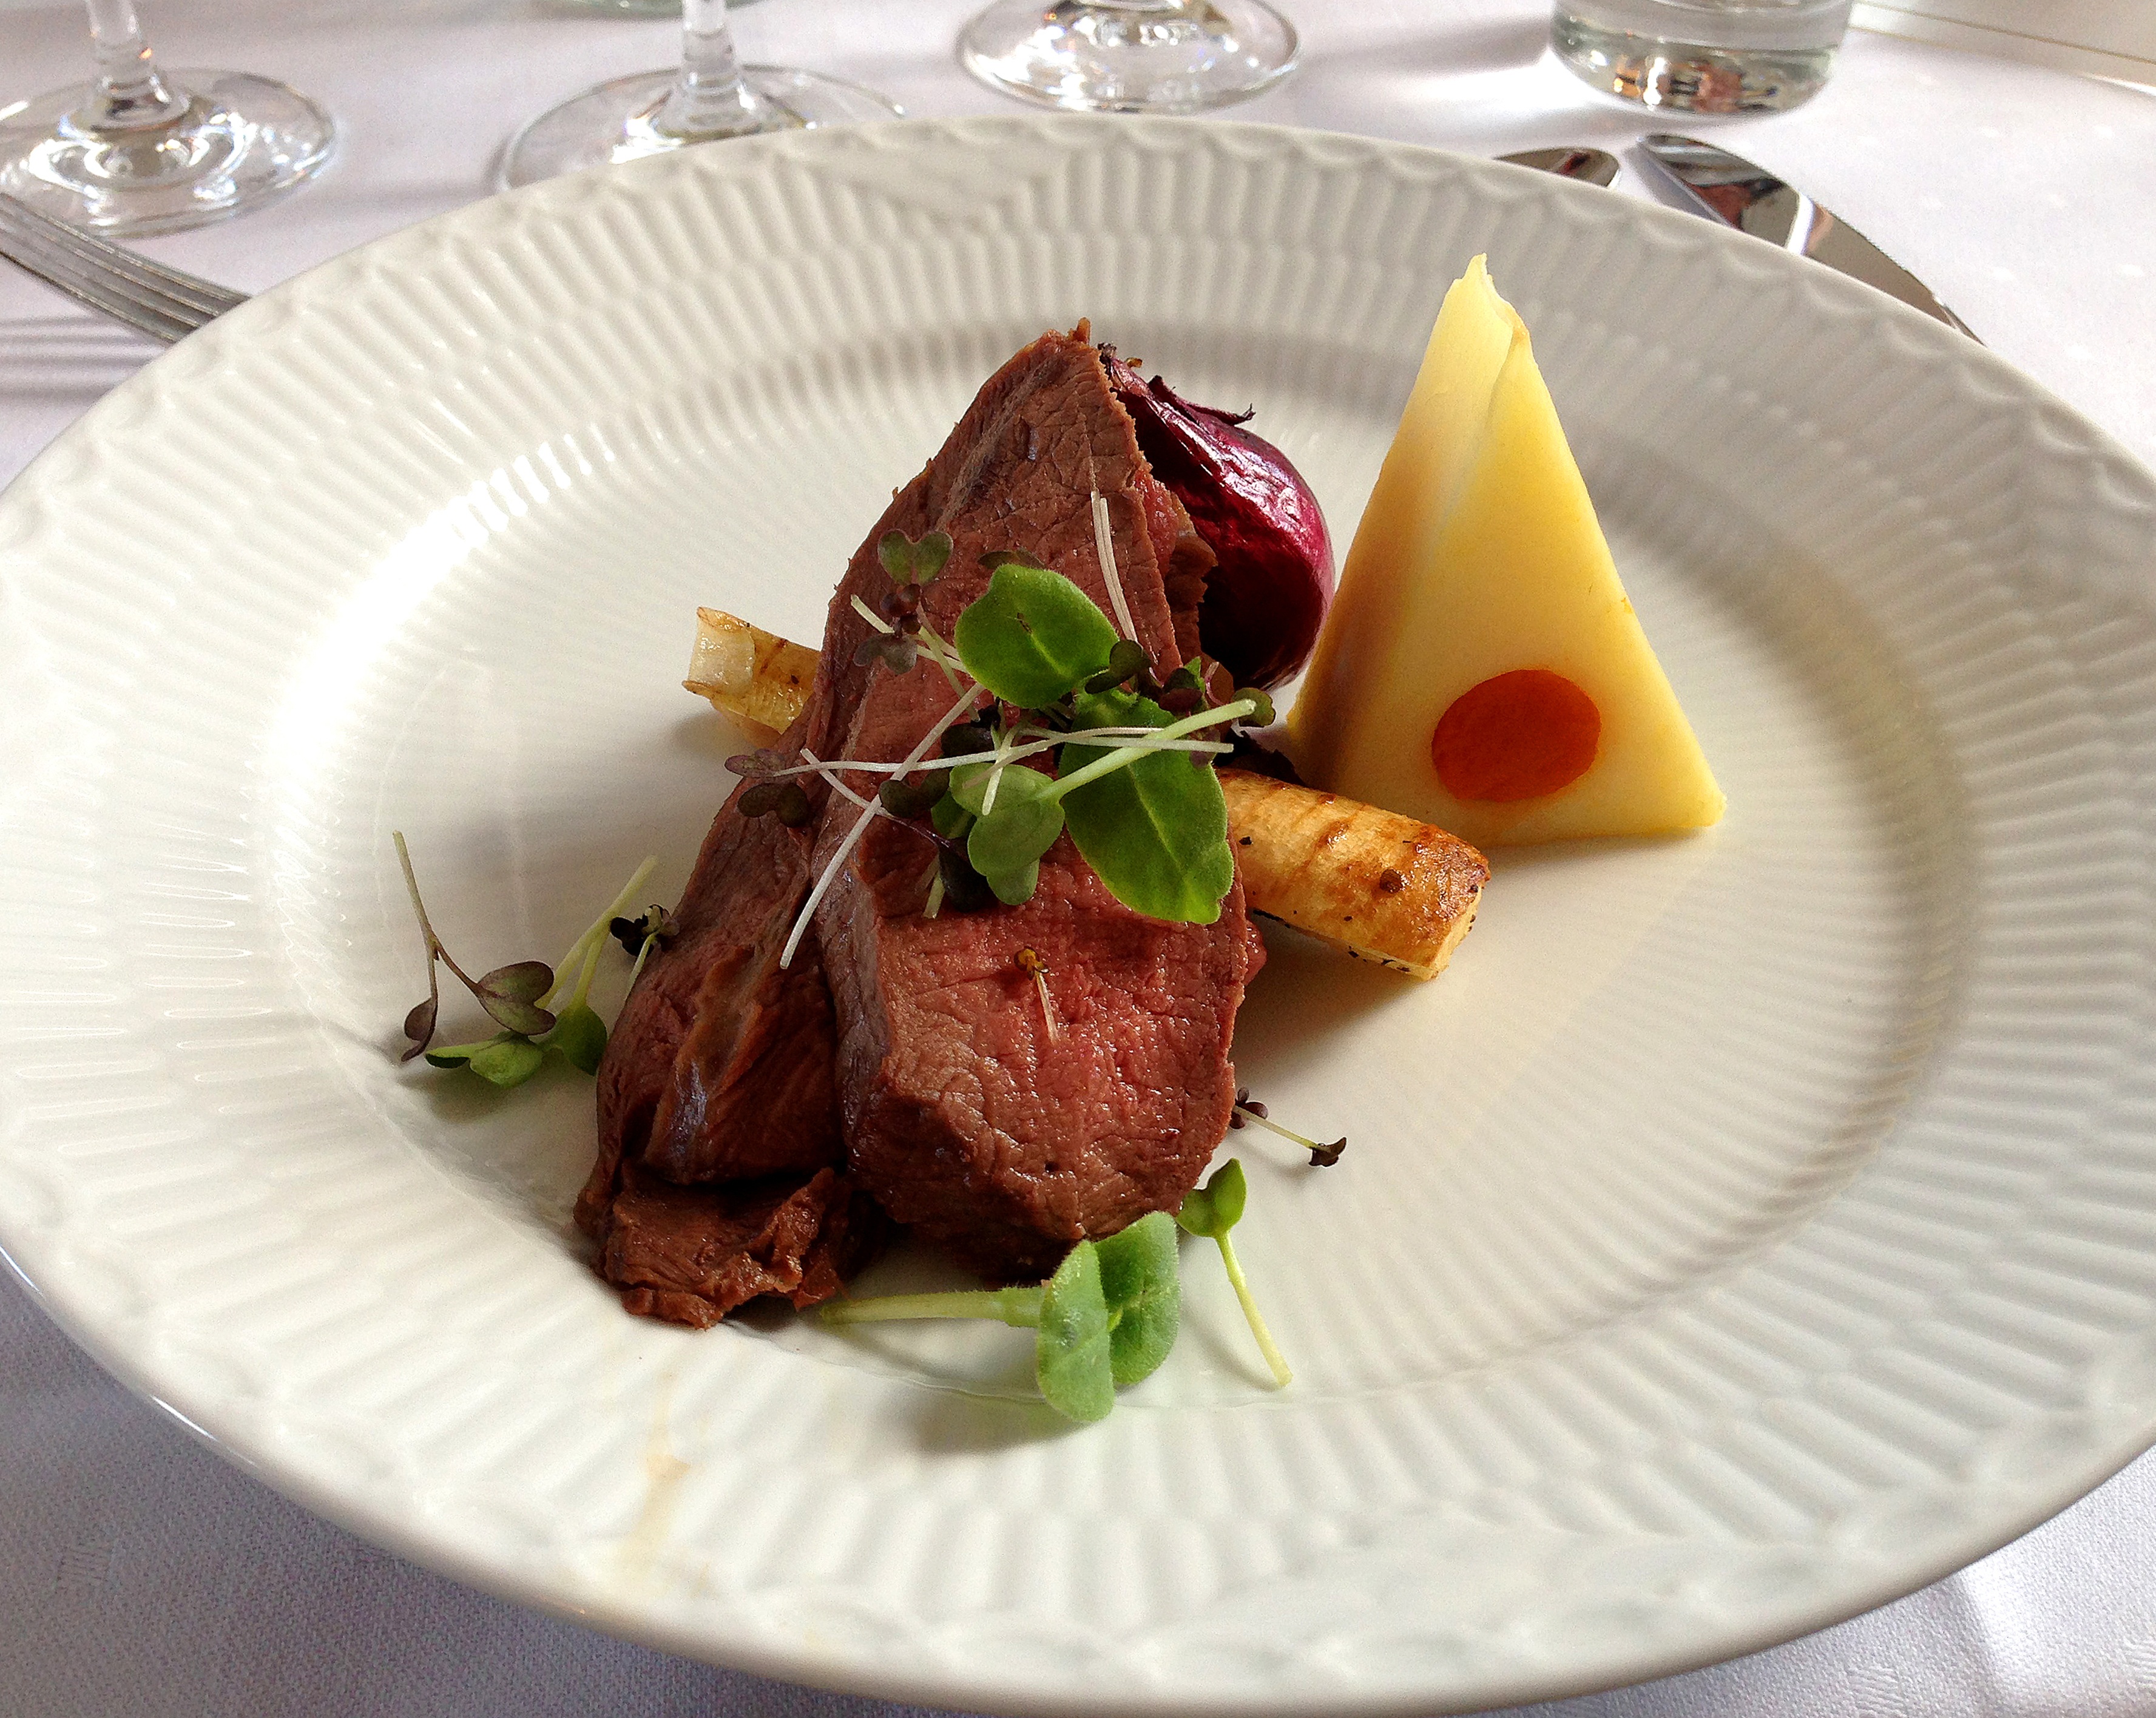
restaurant, celebration, dish, meal, food, produce, breakfast, gourmet, meat, cuisine, beef, steak, dinner, party food, beef tenderloin, roast beef